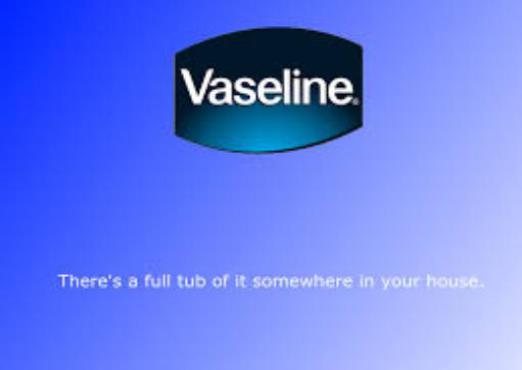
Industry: Necessities